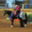
Label: horse